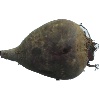
Label: beetroot